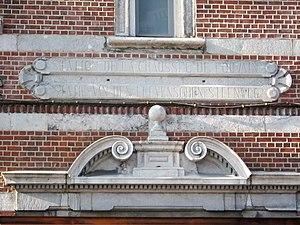
Inscription au-dessus de l'entrée principale de l'ancienne gare de la Chaussée de Louvain à Saint-Josse-ten-Noode
La gare de la chaussée de Louvain ou gare de Saint-Josse-ten-Noode, est un ancien point d'arrêt de la ligne 161. Les quais, à ciel ouvert, sont situés entre l'entrée nord du tunnel Schuman et l'entrée sud du tunnel Deschanel. C'est une des rares gares en Belgique avec les gares d'Etterbeek, de Cerfontaine et de Verviers à être construite sur passerelle.